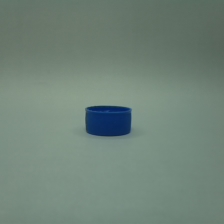
Color: blue
Cap type: standard cap